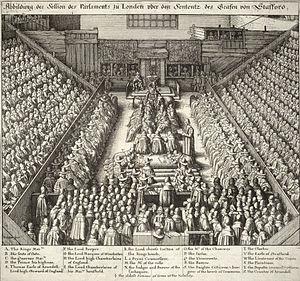
Thomas Wentworth, 1ᵉʳ comte de Strafford, est un homme d'État anglais et l'un des principaux protagonistes de la période précédant la Première Révolution anglaise. Il siège au parlement en tant que partisan du roi Charles Iᵉʳ. De 1632 à 1639 il exerce une dure répression en tant que Lord Deputy d'Irlande. Rappelé en Angleterre, il devient l'un des plus proches conseillers du roi, et s'efforce de renforcer le pouvoir de la Couronne face au Parlement d'Angleterre. Pourtant, lorsque le parlement le condamne à mort, Charles signe la sentence et Wentworth est décapité.